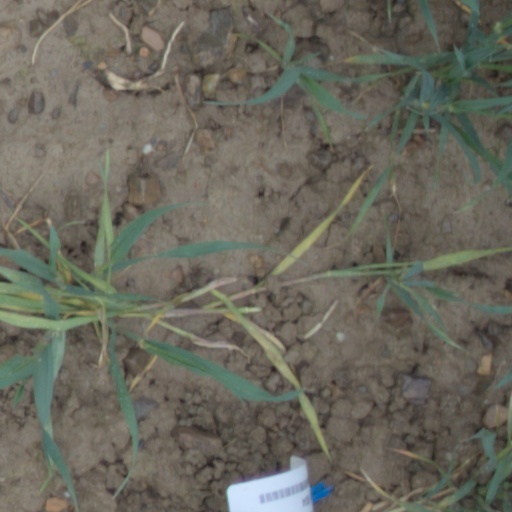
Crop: wheat